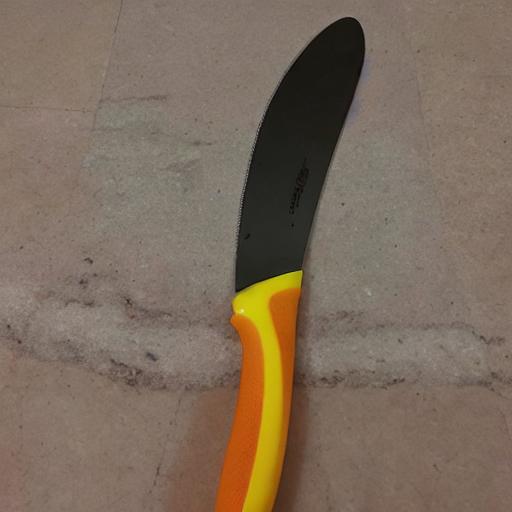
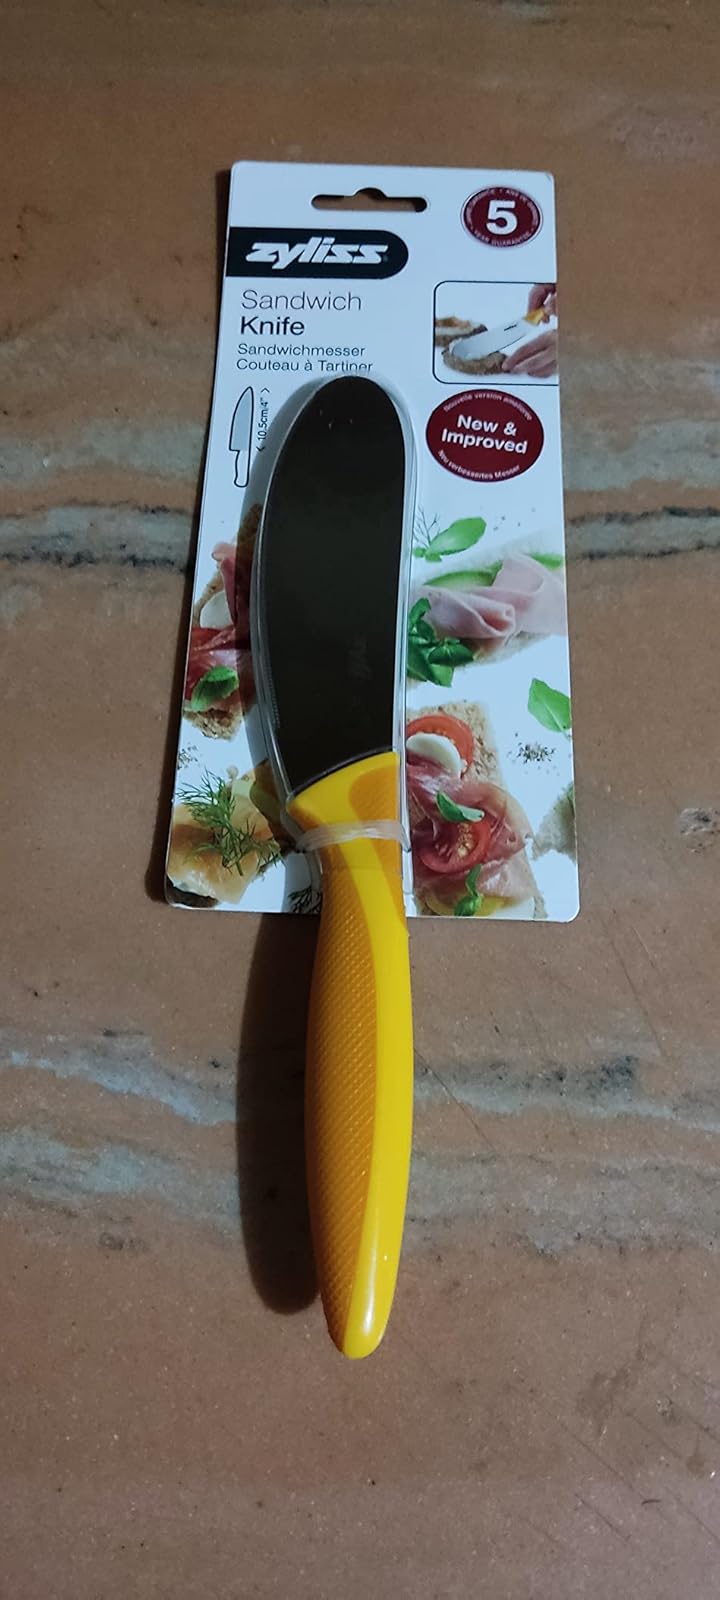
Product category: items_knife
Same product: no